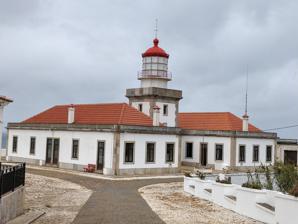
Building: Cape Mondego Lighthouse
Country: Portugal
Year built: 1922
Lighthouse in Portugal Lighthouse Cape Mondego Lighthouse Farol do Cabo Mondego Cape Mondego Lighthouse Location Buarcos , Figueira da Foz Municipality , Portugal Coordinates 40°11′28″N 8°54′19″W / 40.19111°N 8.90528°W / 40.19111; -8.90528 Tower Constructed 1922 (started 1917) Construction stone Automated 1988 Height 15 metres (49 ft) Heritage Immovable Cultural Heritage of Municipal Interest Light Focal height 98 m (322 ft) Lens Third-order Fresnel 500mm Range 28 nautical miles Characteristic Fl W 5s The Cape Mondego Lighthouse ( Portuguese : Farol do Cabo Mondego ) is situated 3 nautical miles NNW of the Mondego River estuary on the Portuguese Atlantic coast, in the parish of Buarcos , in the Figueira da Foz Municipality , in the Coimbra District . It was constructed in 1922, replacing an earlier lighthouse to its south. The lighthouse has a square white masonry tower, 97 metres (318 ft) above sea level, together with annexes. History The Cape Mondego lighthouse is in the Serra da Boa Viagem to the north of Buarcos. The first request to the government for the construction of a lighthouse in the Figueira da Foz area was made in 1836. In 1853 a hydrographic survey of the port and sand bar in the Mondego River estuary was carried out to determine the best place for the construction of the lighthouse and in 1854 a study for the construction of a lighthouse was implemented, which identified the most suitable location. A year later, proposals for the construction of the lighthouse were presented but these were not initially accepted because of the cost involved. However, in August 1857 the lighthouse started to operate and in 1858 the construction work was declared to have been completed. A 2nd order Fresnel lens was fitted, one of the first such lenses to be used in Portugal. Illumination was provided by a mechanical lamp powered by oil. In 1902, a commission appointed to revise the distribution and quality of lighthouses in Portugal concluded that the Cabo Mondego lighthouse should be modified. In 1916, a formal proposal was drawn up to change its location, moving it further to the north. Construction of the present lighthouse began in 1917 and was completed in 1922, with the new lighthouse being opened on 20 November 1922. In 1928, illumination began to be provided by oil vapour incandescence. In 1941, a sound signal consisting of a compressed air horn was installed and in the same year electrification was introduced, using generators. The light was connected to the public electricity network in 1947. In 1982, an electric motor to drive the optical device was installed, replacing the clockwork mechanism and in 1988 the lighthouse was fully automated. The tower is 15 metres (49 ft) tall and the focal height is 97 metres (318 ft) above sea level. The light's range is 28 nautical miles. See also List of lighthouses in Portugal References